St. Camillus College

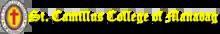
Logo of St. Camillus College of Manaoag

St. Camillus College of Manaoag is an educational institution in Northern Luzon. It was established in the year 2001 by its Founder, Father Luigi Galvani, MI as a day care center serving poor children in the community and now has grown into a full-fledged college with curricular offerings from pre-elementary to college level. It is located at the Pilgrimage Town of Manaoag, Pangasinan, Philippines.